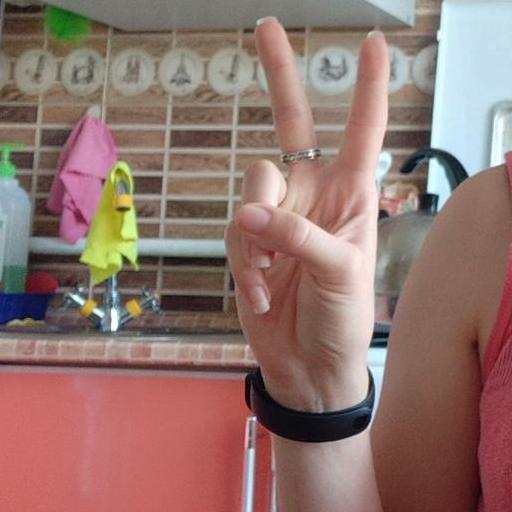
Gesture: peace